Endonuclease

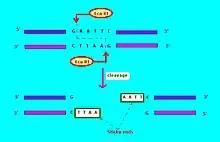
Restriction enzyme Eco RI

Restriction endonucleases come in several types. A restriction endonuclease typically requires a recognition site and a cleavage pattern (typically of nucleotide bases: A, C, G, T). If the recognition site is outside the region of the cleavage pattern, then the restriction endonuclease is referred to as Type I. If the recognition sequence overlaps with the cleavage sequence, then the restriction endonuclease restriction enzyme is Type II.